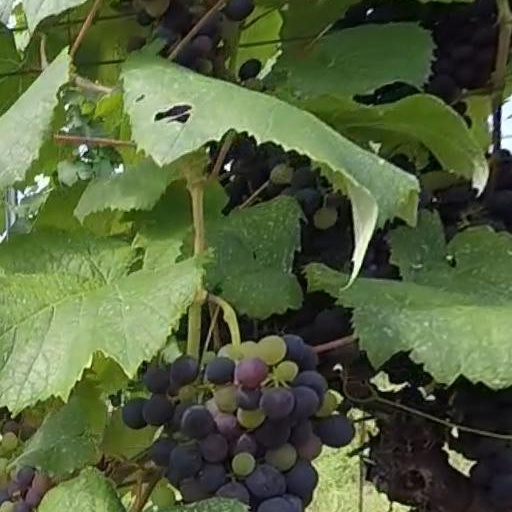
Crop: grape